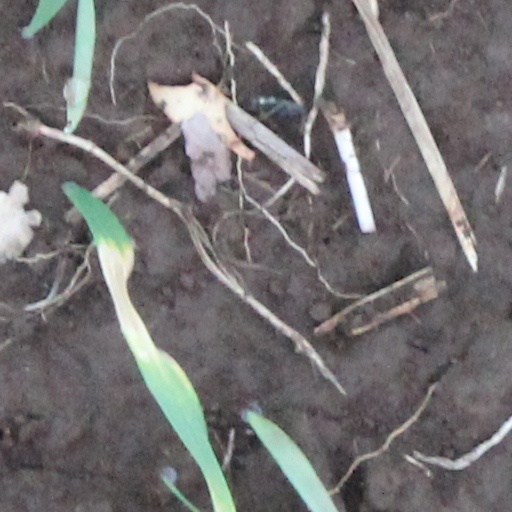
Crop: wheat